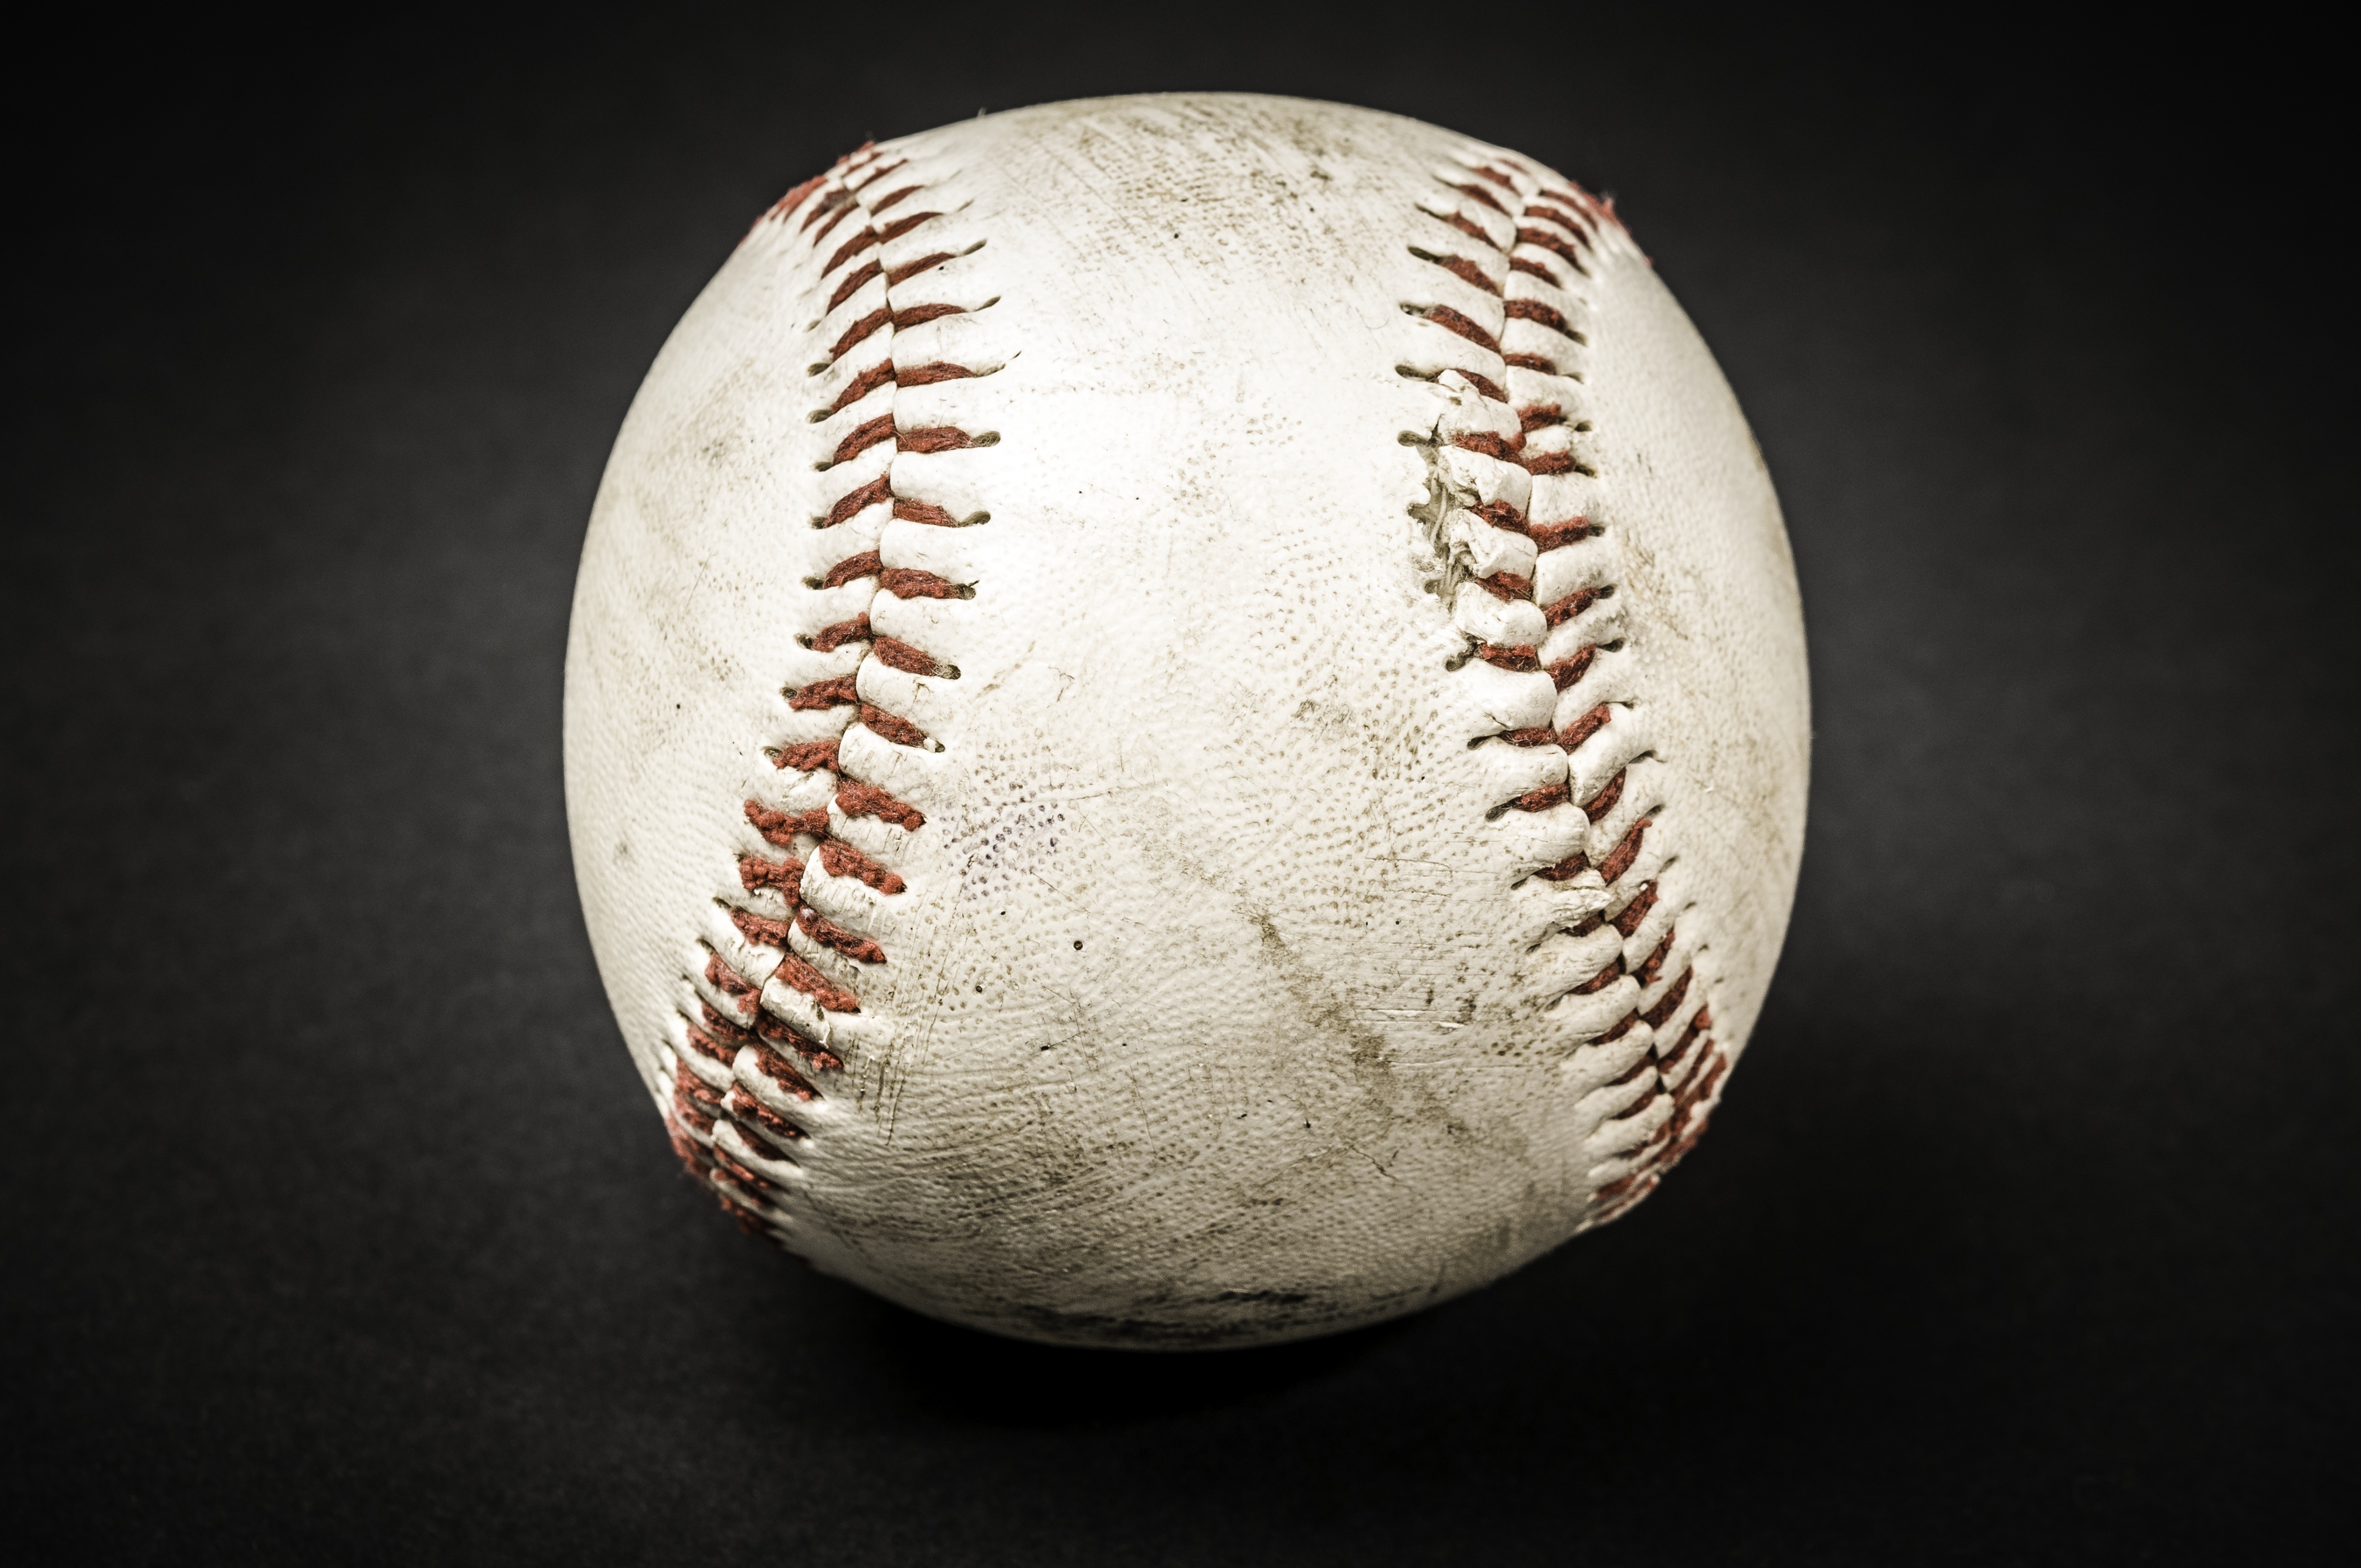
wood, baseball, sport, vintage, old, vase, ceramic, dirty, lighting, egg, close up, art, ball, sphere, carving, shape, used, macro photography